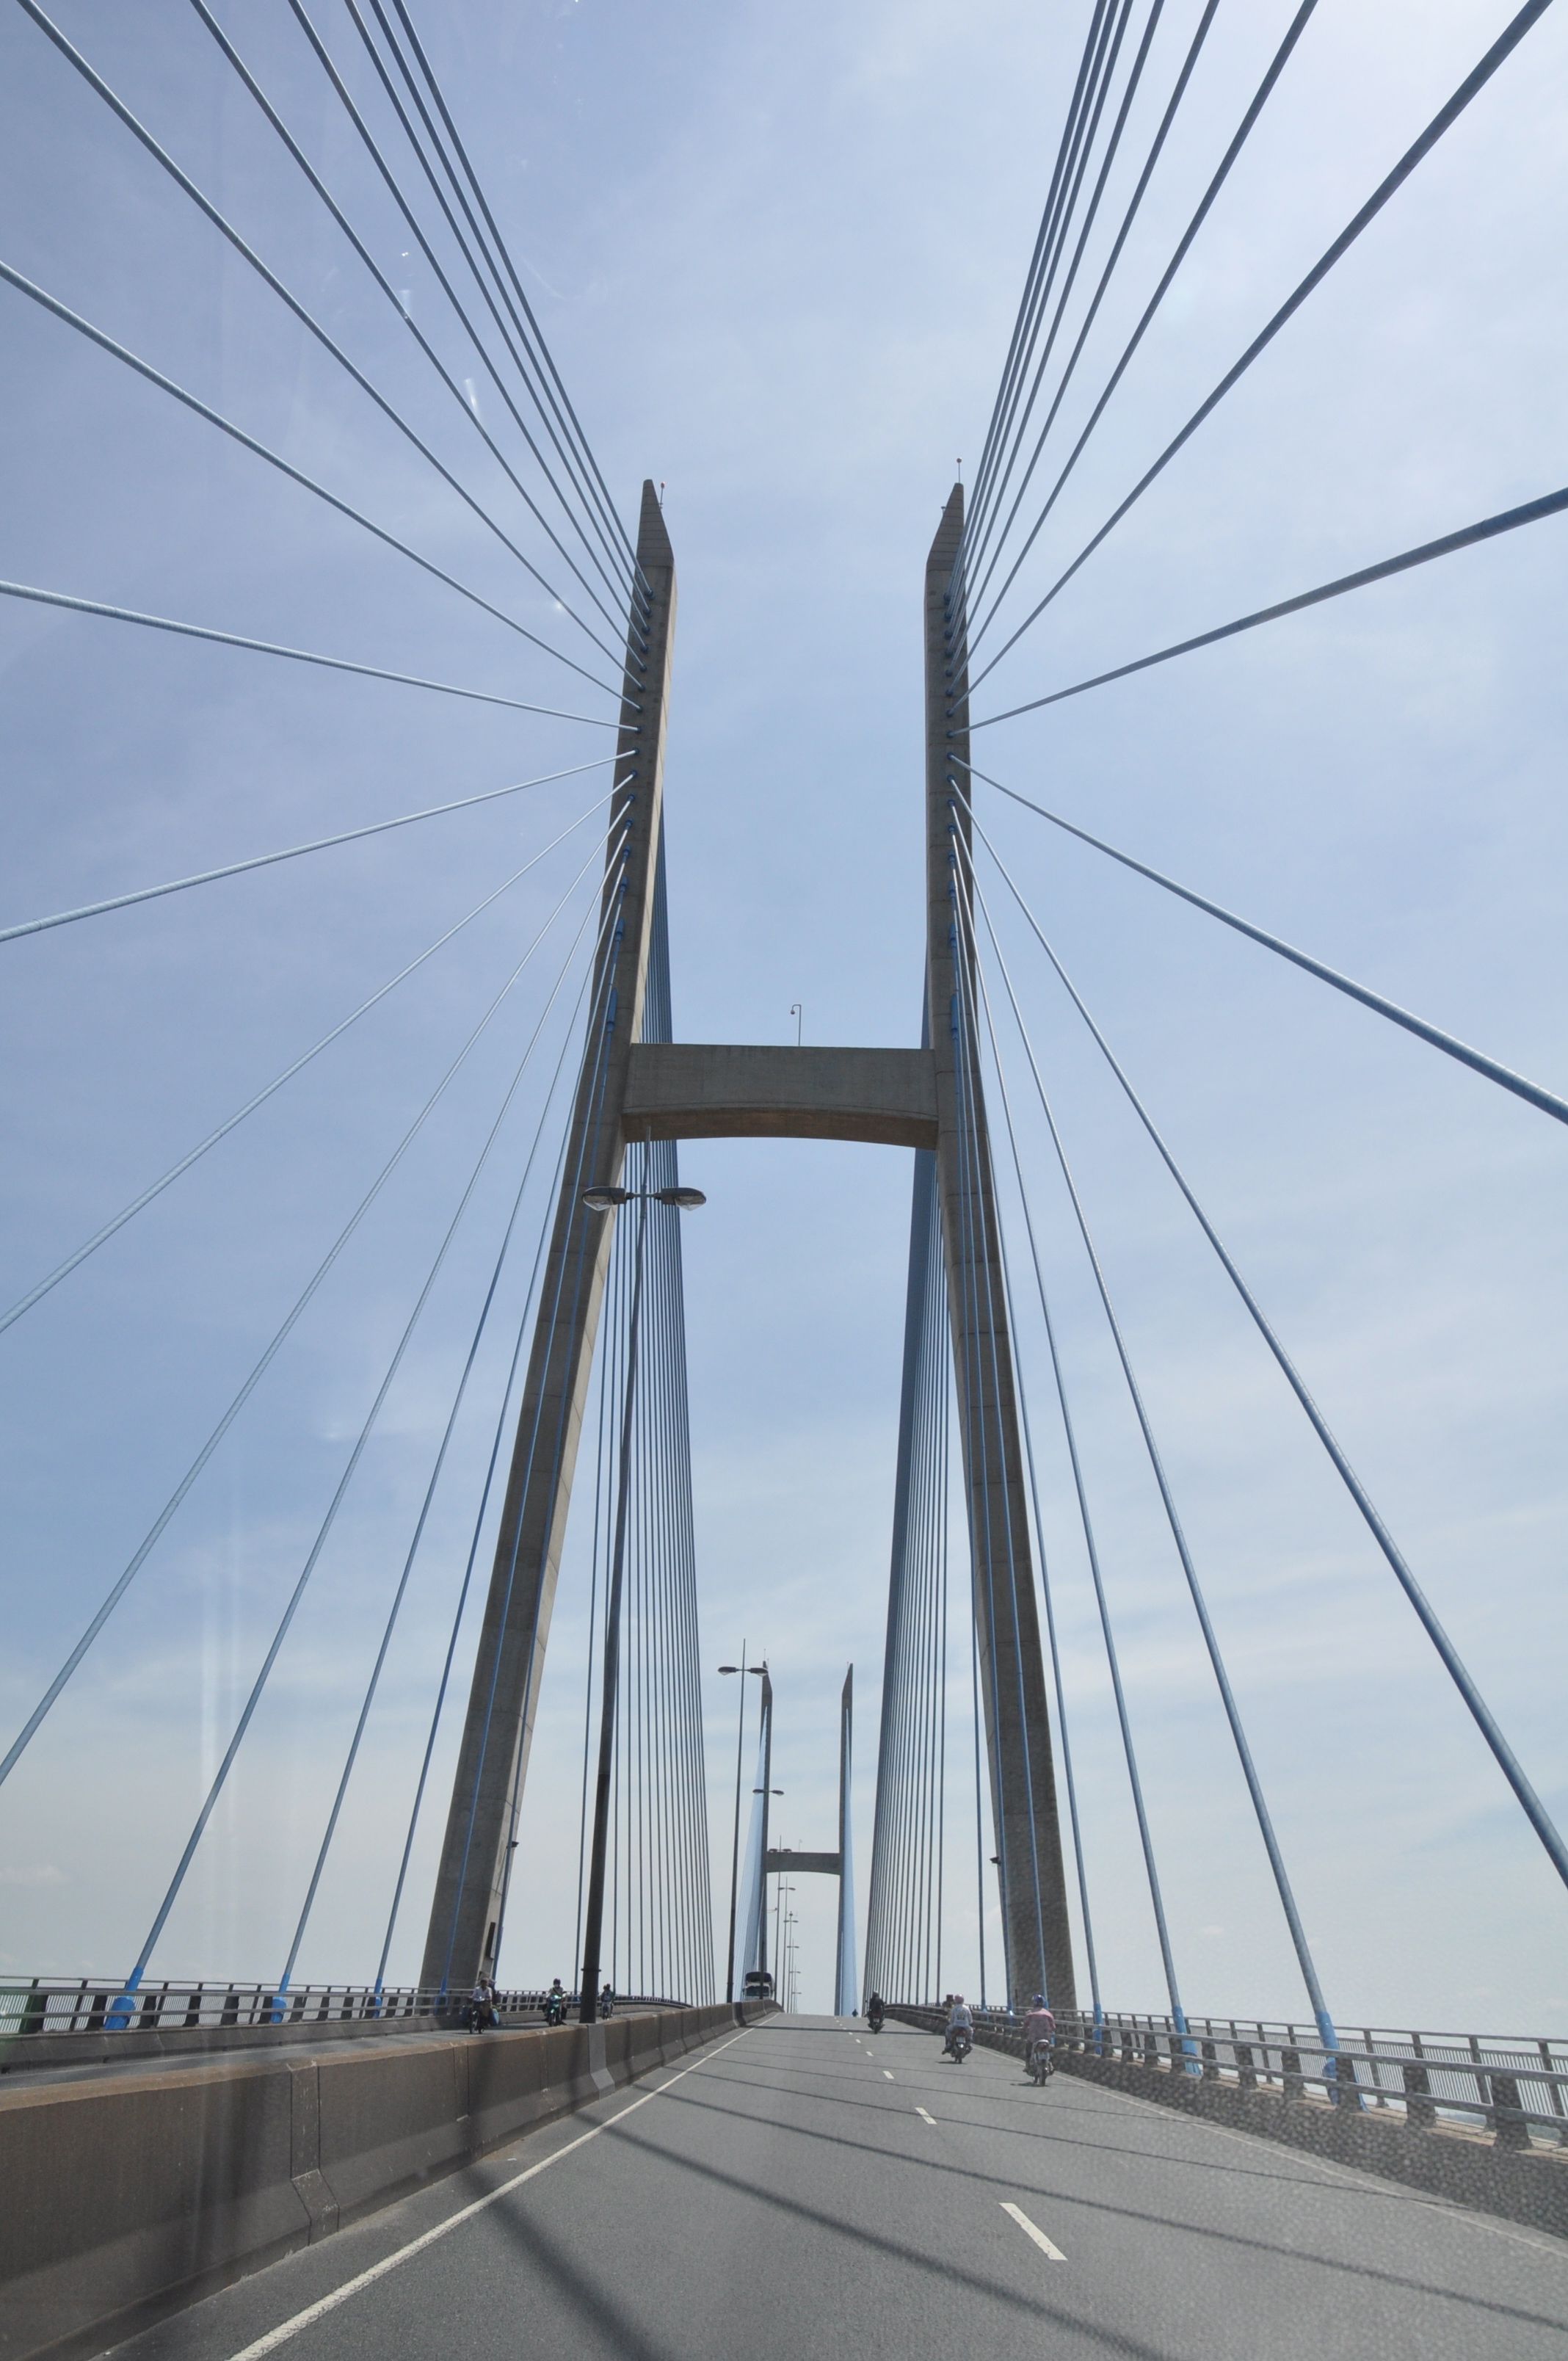
user: text: Bầu trời trong hình có màu gì?
assistant: text: Màu xanh dương

user: text: Có bao nhiêu trụ cầu chính (dạng chữ H) nhìn thấy rõ nhất trong ảnh?
assistant: text: Hai

user: text: Việc xây dựng cầu Cần Thơ đã mang lại những thay đổi lớn nào cho vùng Đồng bằng sông Cửu Long?
assistant: text: Cầu Cần Thơ giúp xóa bỏ phà Vàm Cống (trước đây), rút ngắn thời gian di chuyển, giảm chi phí vận tải, và thúc đẩy phát triển kinh tế-xã hội mạnh mẽ cho cả vùng.

user: text: Cầu Cần Thơ bắc qua sông nào và nằm ở khu vực nào của Việt Nam?
assistant: text: Cầu Cần Thơ bắc qua sông Hậu và nằm ở vùng Đồng bằng sông Cửu Long, Việt Nam.